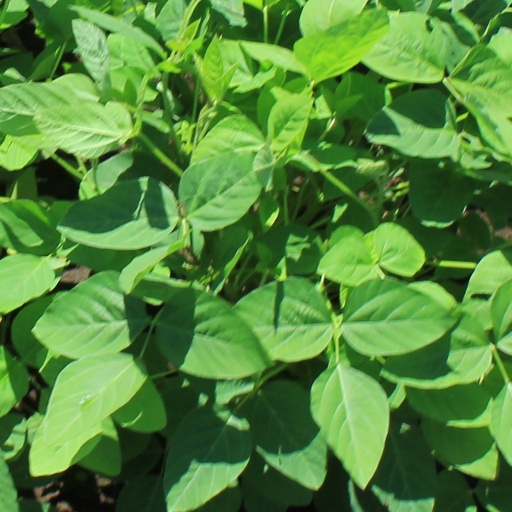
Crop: soybean